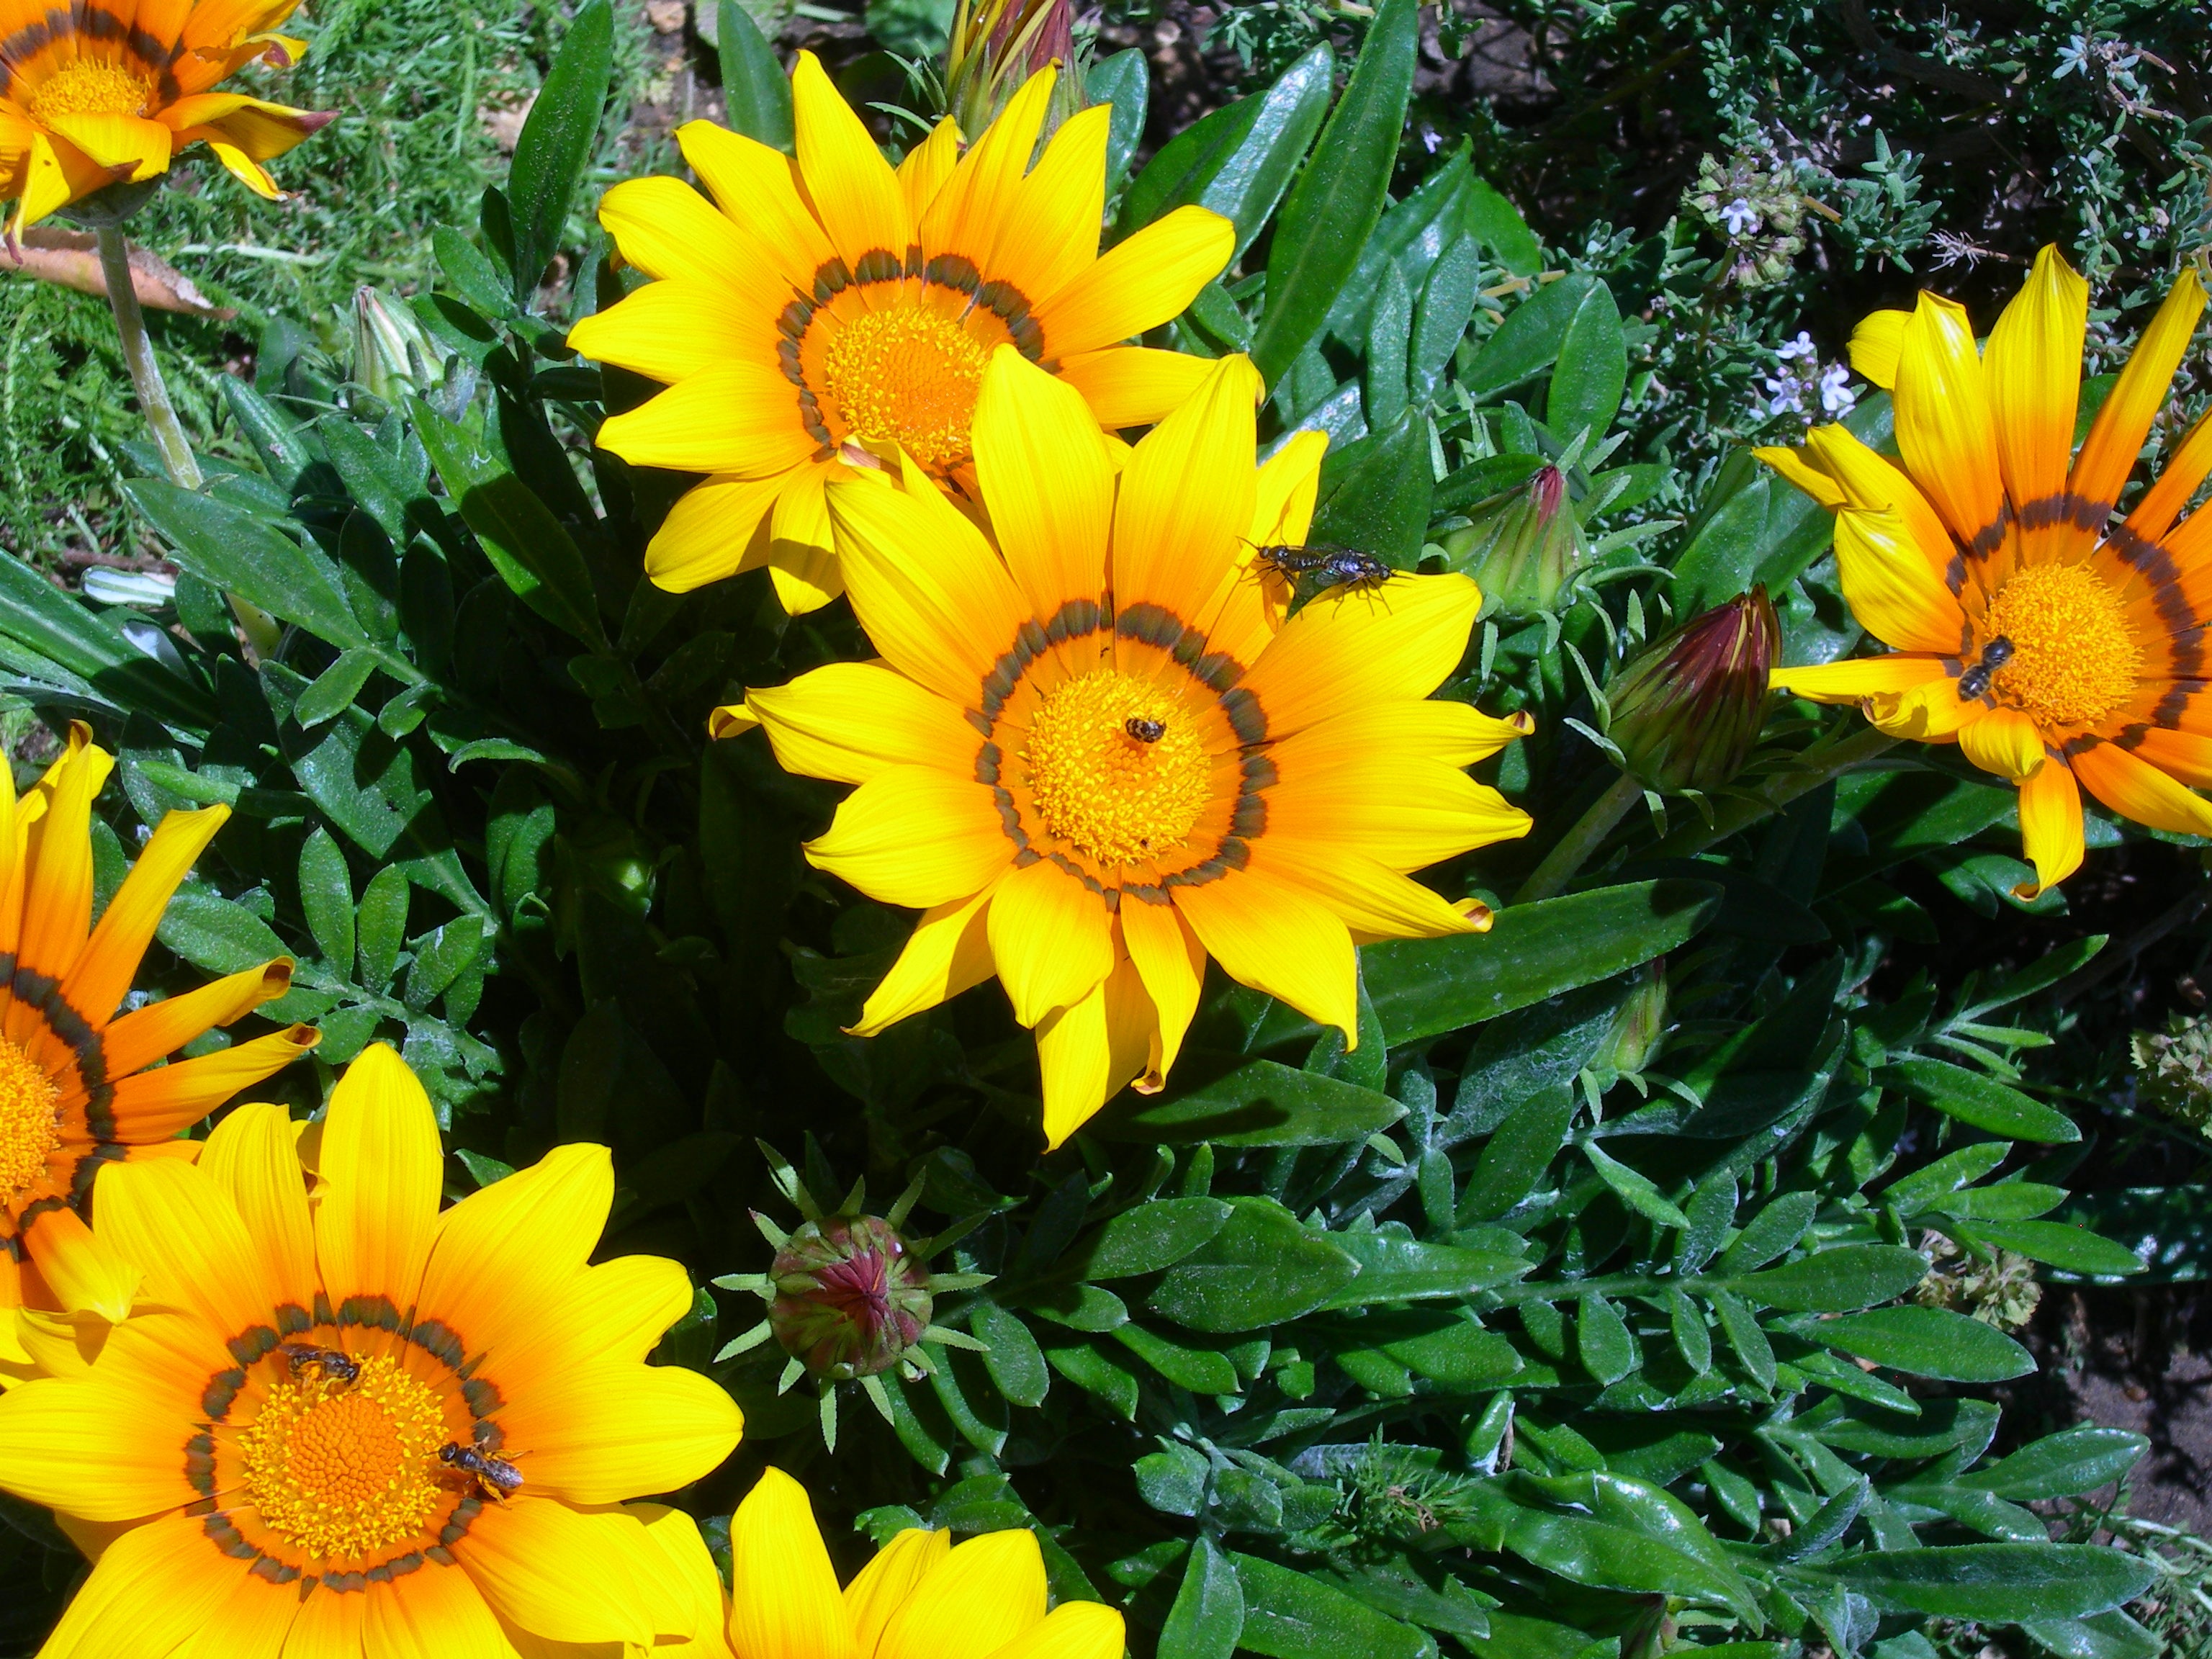
nature, plant, sun, meadow, flower, petal, summer, bouquet, orange, spring, green, herb, botany, yellow, flora, sunflower, wildflower, flowers, sunny, petals, asteraceae, buds, insects, gazania, flower garden, flowering, magnoliopsida, plants flowering, green leaves, flowering plant, daisy family, calendula, gazania rigens, ornamental flowers, annual plant, land plant, gazanias, pretty colorful flowers